Anneliese Michel

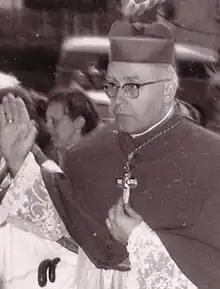
Bishop Josef Stangl, who approved the exorcism, in a May 1959 photo

A family friend of the Michels requested the elderly Jesuit priest Adolf Rodewyk to visit Anneliese, but he declined due to his old age and put the family in contact with another Jesuit. In September 1974, the local priest who had visited her, Father Ernst Alt, declared that Michel "didn't look like an epileptic" and that he did not observe her experiencing seizures. However, between July and August 1975, Alt came to believe that she was suffering from demonic possession and urged Josef Stangl, the Bishop of Würzburg, to allow an exorcism. In a letter to Alt in 1975, Michel wrote, "I am nothing; everything about me is vanity. What should I do? I have to improve. You pray for me" and also once told him, "I want to suffer for other people[...] but this is so cruel." In August 1975, Stangl granted Father Alt the permission of performing the "small exorcism" upon Michel, i.e. Pope Leo XIII's Exorcism against Satan and the Apostate Angels, a rite which any priest could recite as it doesn't require episcopal approval.